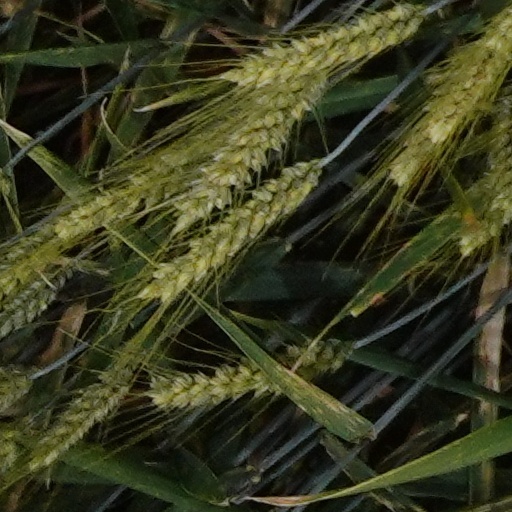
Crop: wheat